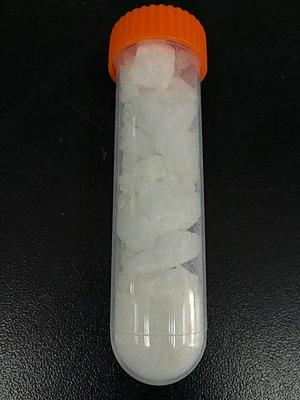
Le nitrate d'yttrium est un solide blanc déliquescent composé d'azote, d'oxygène et d'yttrium.